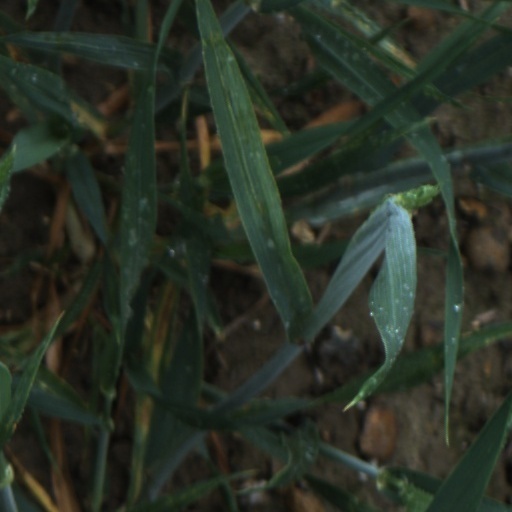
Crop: wheat